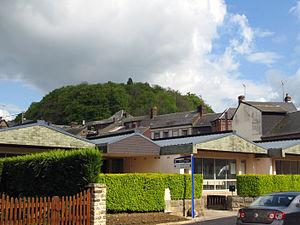
Gaillefontaine est une commune française située dans le département de la Seine-Maritime en région Normandie.